Hammer the Toff

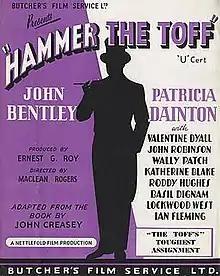

Hammer the Toff is a 1952 British second feature crime film directed by Maclean Rogers and starring John Bentley and Patricia Dainton. The film was based on the 1947 novel of the same name by John Creasey, the 17th in the series featuring upper-class sleuth Richard Rollinson, also known as "The Toff".